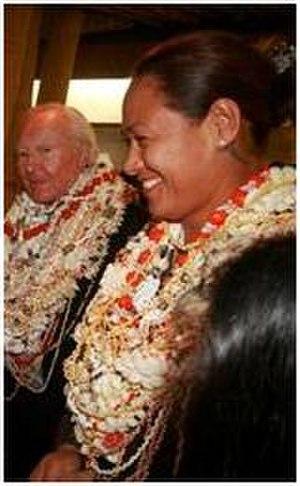
Pascale Haiti et Gaston Flosse
Pascale Haiti est une représentante à l'Assemblée de la Polynésie française depuis le 23 mai 2004. Elle fut également ministre de l’Artisanat de la Polynésie française. Pascale Haiti est la compagne de Gaston Flosse, né le 24 juin 1931, sénateur et ancien président de la Polynésie française.
Gaston Flosse, né le 24 juin 1931 à Rikitea dans l'île de Mangareva, est un homme politique français de Polynésie française.